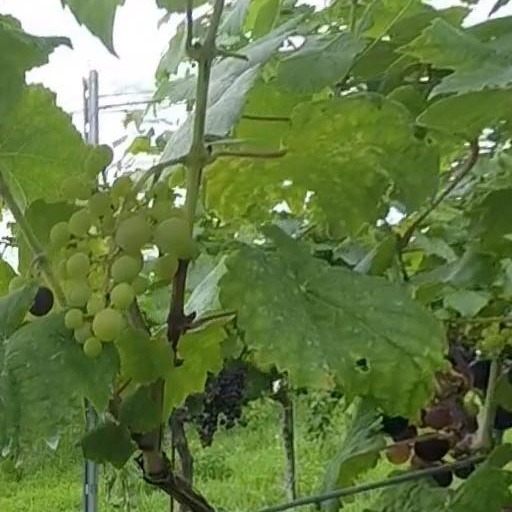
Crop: grape